Dry Tortugas Ferry

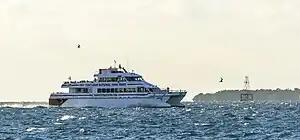
"Yankee Freedom III" returning to Key West from Dry Tortugas National Park

The Dry Tortugas Ferry to Fort Jefferson is a visitor attraction in Key West, Florida. Service is provided by the "Yankee Freedom III", a high-speed Incat-designed catamaran that takes visitors on the almost trip out to Fort Jefferson in the Dry Tortugas National Park. The service is a licensed National Park Service concessioner, and the only provider of scheduled ferry access to the Dry Tortugas for a ten-year term through 2020.